Siak Bridge

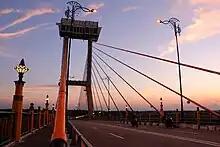
The bridge, as seen in 2012

The Siak Bridge, also known as the Tengku Agung Sultanah Latifah Bridge, is a bridge located in the city of Siak Sri Indrapura, Indonesia. The bridge crosses over the Siak River and is crucial to the development of Siak Sri Indrapura, which has two land sides, and the bridge connects these sides.